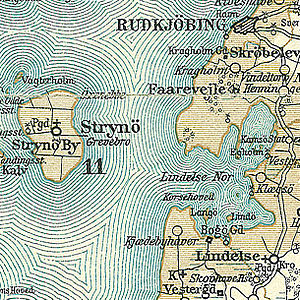
Lindelse Nor
Lindelse Nor omkring 1900
Kort over Lindelse Nor på Langeland, og Strynø '
Lindelse Nor er en tre kilometer dyb og tre kilometer bred indskæring i den vestlige kyst af Langeland lige syd for Rudkøbing med syv mindre øer, hvoraf de to, Lindø og Langø, er forbundet med kysten med dæmninger. Det ca. 5 m dybe og 10 km² store, uregelmæssige nor fungerede tidligere som vinterhavn for Rudkøbings sejlskibsflåde.